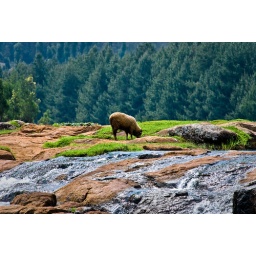
I just couldn't miss this opportunity .. dancing &amp;amp; singing trees in the back, fresh running water at forefront.